Postage stamps and postal history of Cyprus

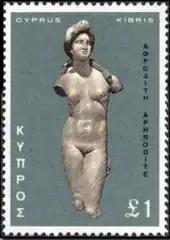
1966 stamps of Cyprus

This is a survey of the postage stamps and postal history of Cyprus. The country's postal history is intricately linked to the island's political past.